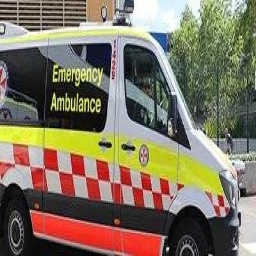
Label: ambulance